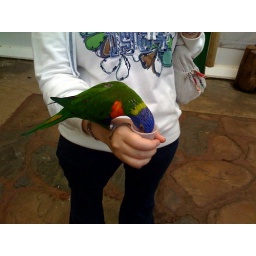
pretty birds flying around at edinburgh zoo.